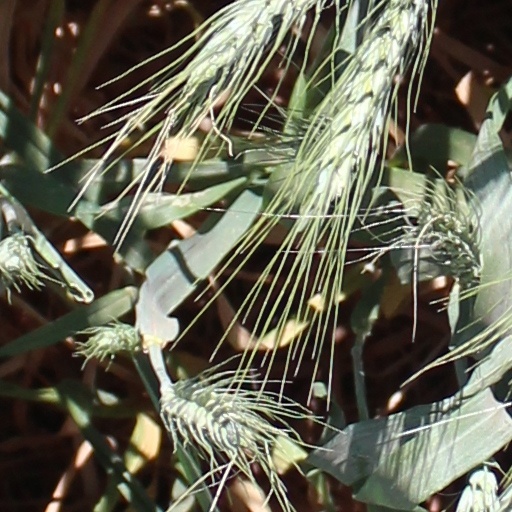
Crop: wheat